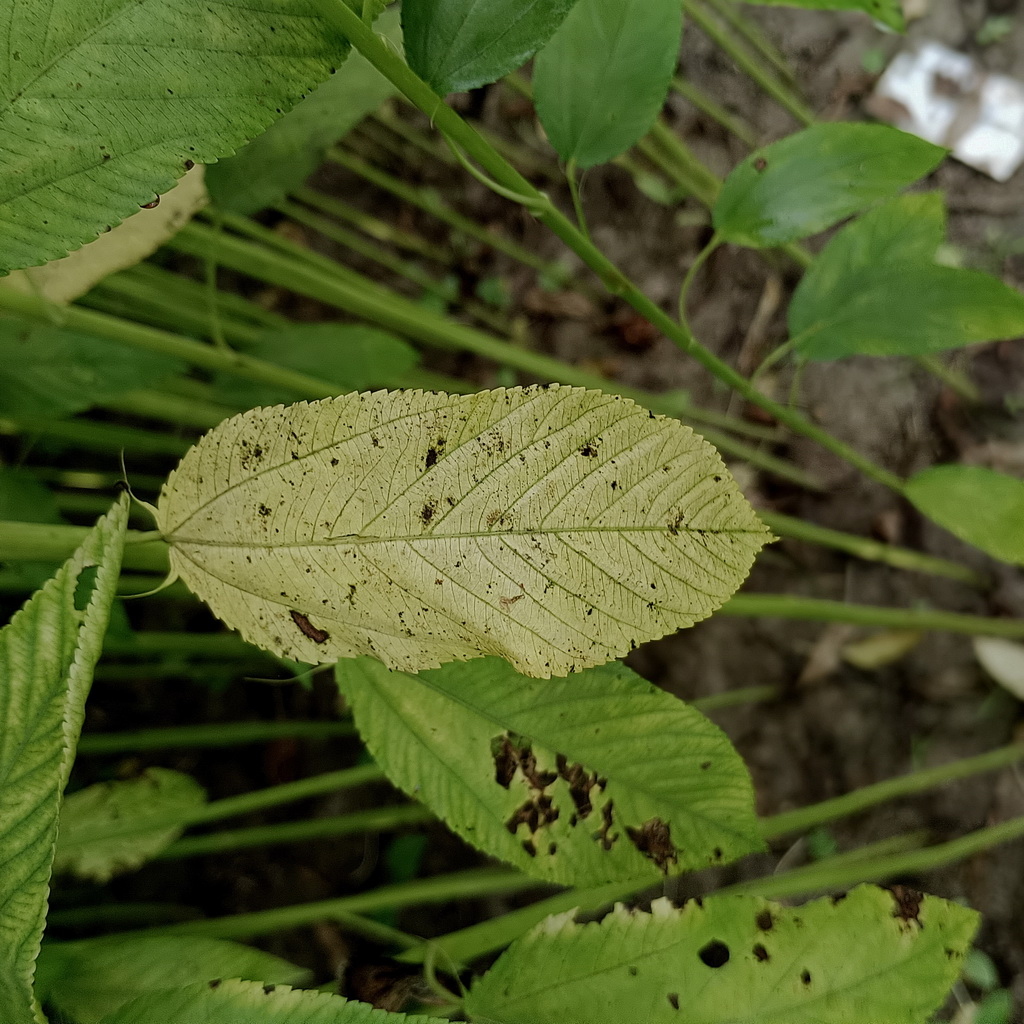
Label: Mosaic